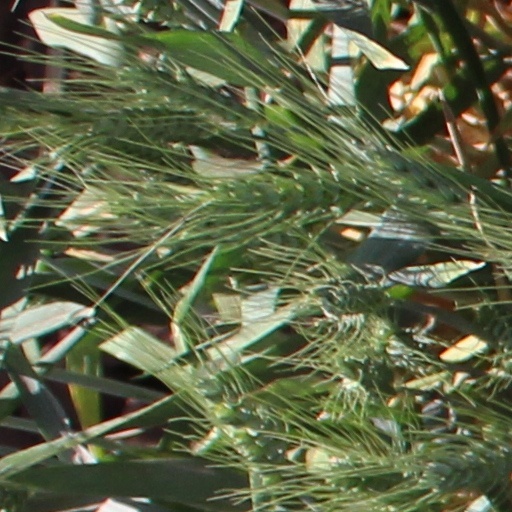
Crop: wheat